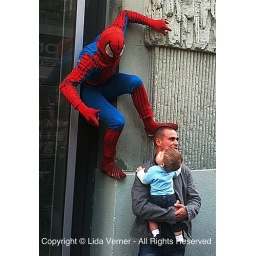
The little boy was fascinated by Spidey on the side of a building especially since it was a real person